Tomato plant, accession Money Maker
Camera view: horizontal (90 deg, fisheye); turntable rotation: 120 degrees
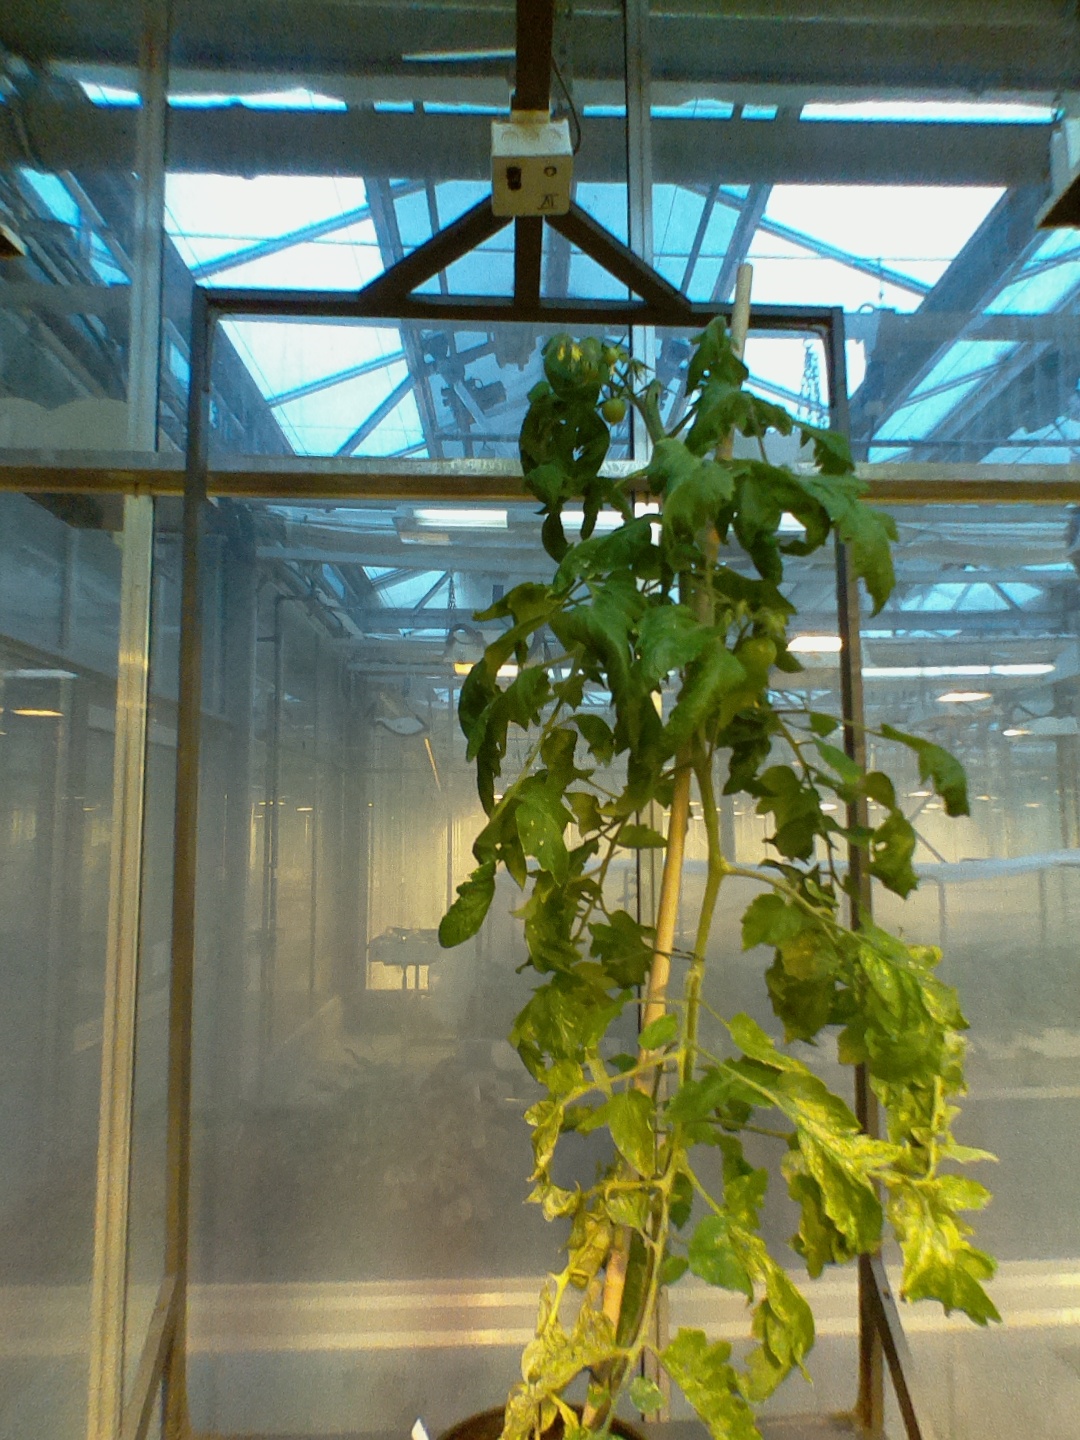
BBCH growth stage 72: 20%-30% of final fruit size